Hubble Ultra-Deep Field

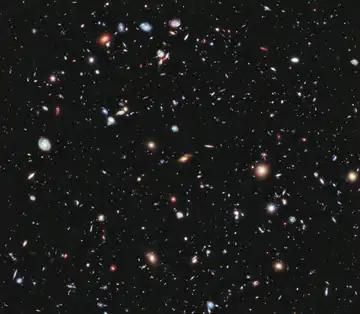
Hubble eXtreme Deep Field (HXDF) taken in 2012

The Hubble eXtreme Deep Field (HXDF), released on September 25, 2012, is an image of a portion of space in the center of the Hubble Ultra Deep Field image. Representing a total of two million seconds (about 23 days) of exposure time collected over 10 years, the image covers an area of 2.3 arcminutes by 2 arcminutes, or about 80% of the area of the HUDF. This represents about one thirty-two millionth of the sky.